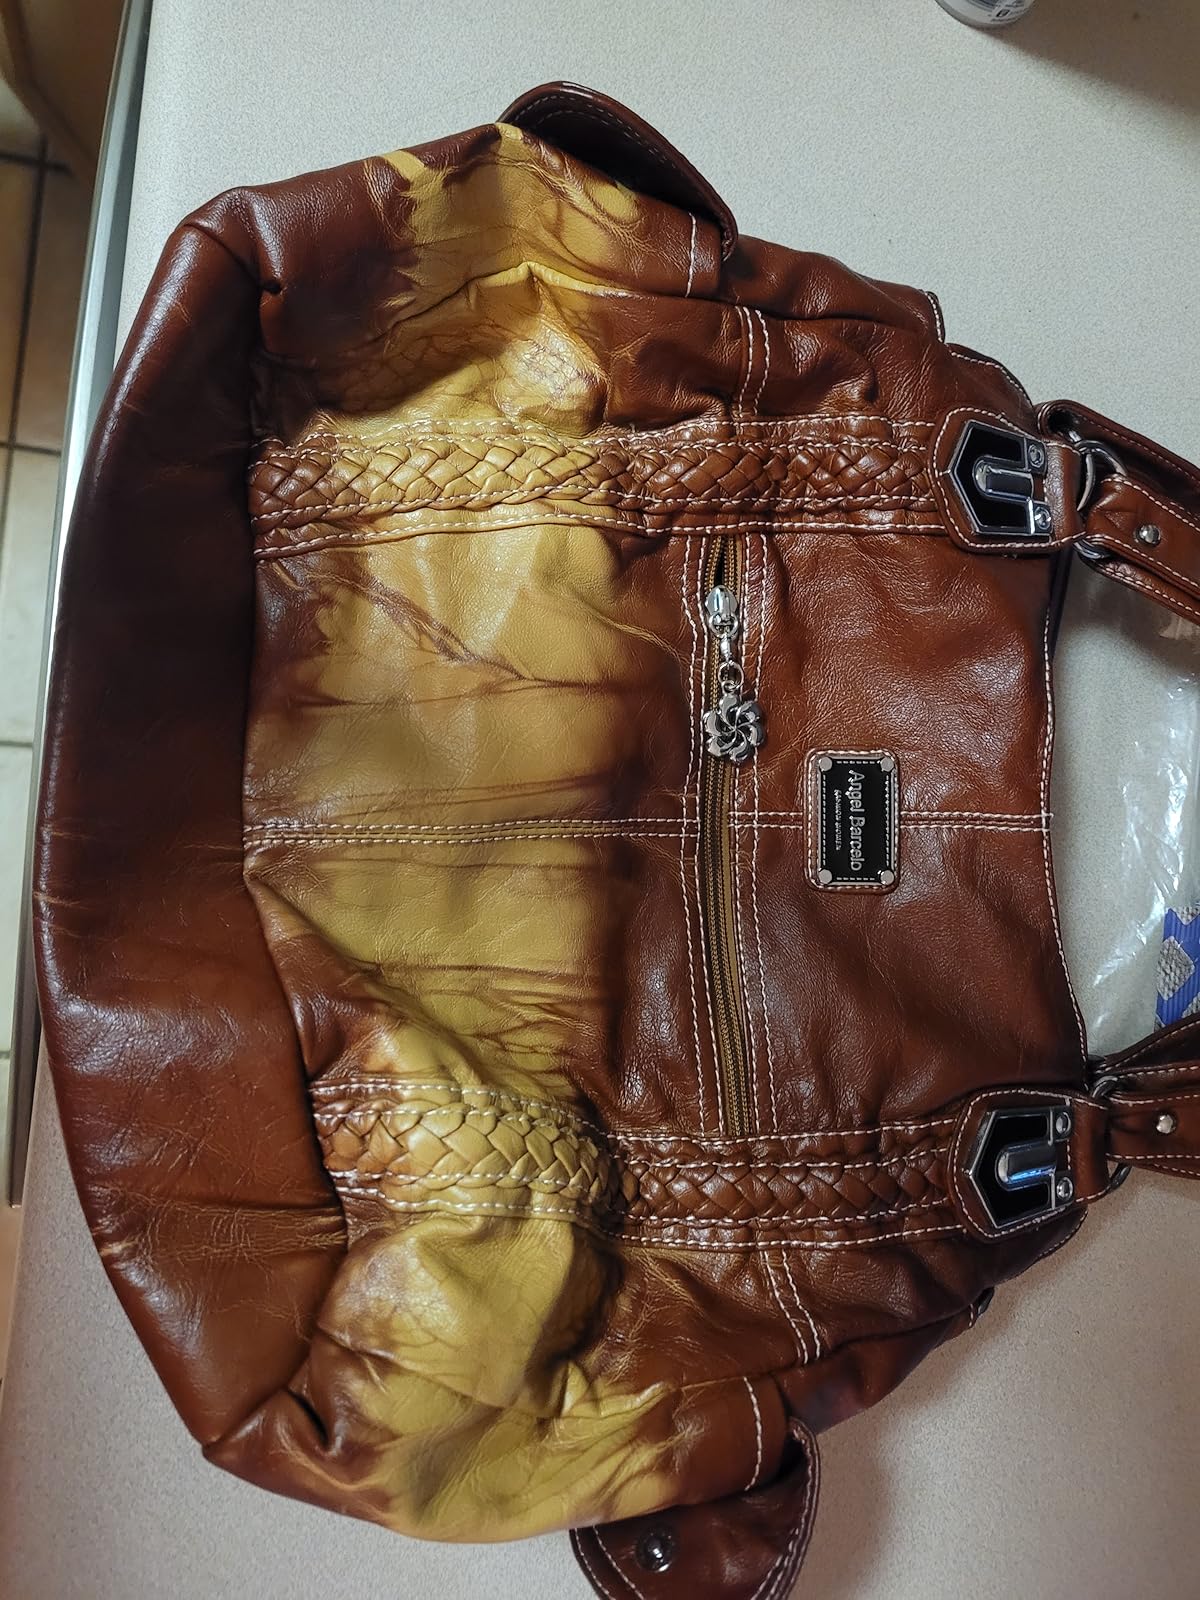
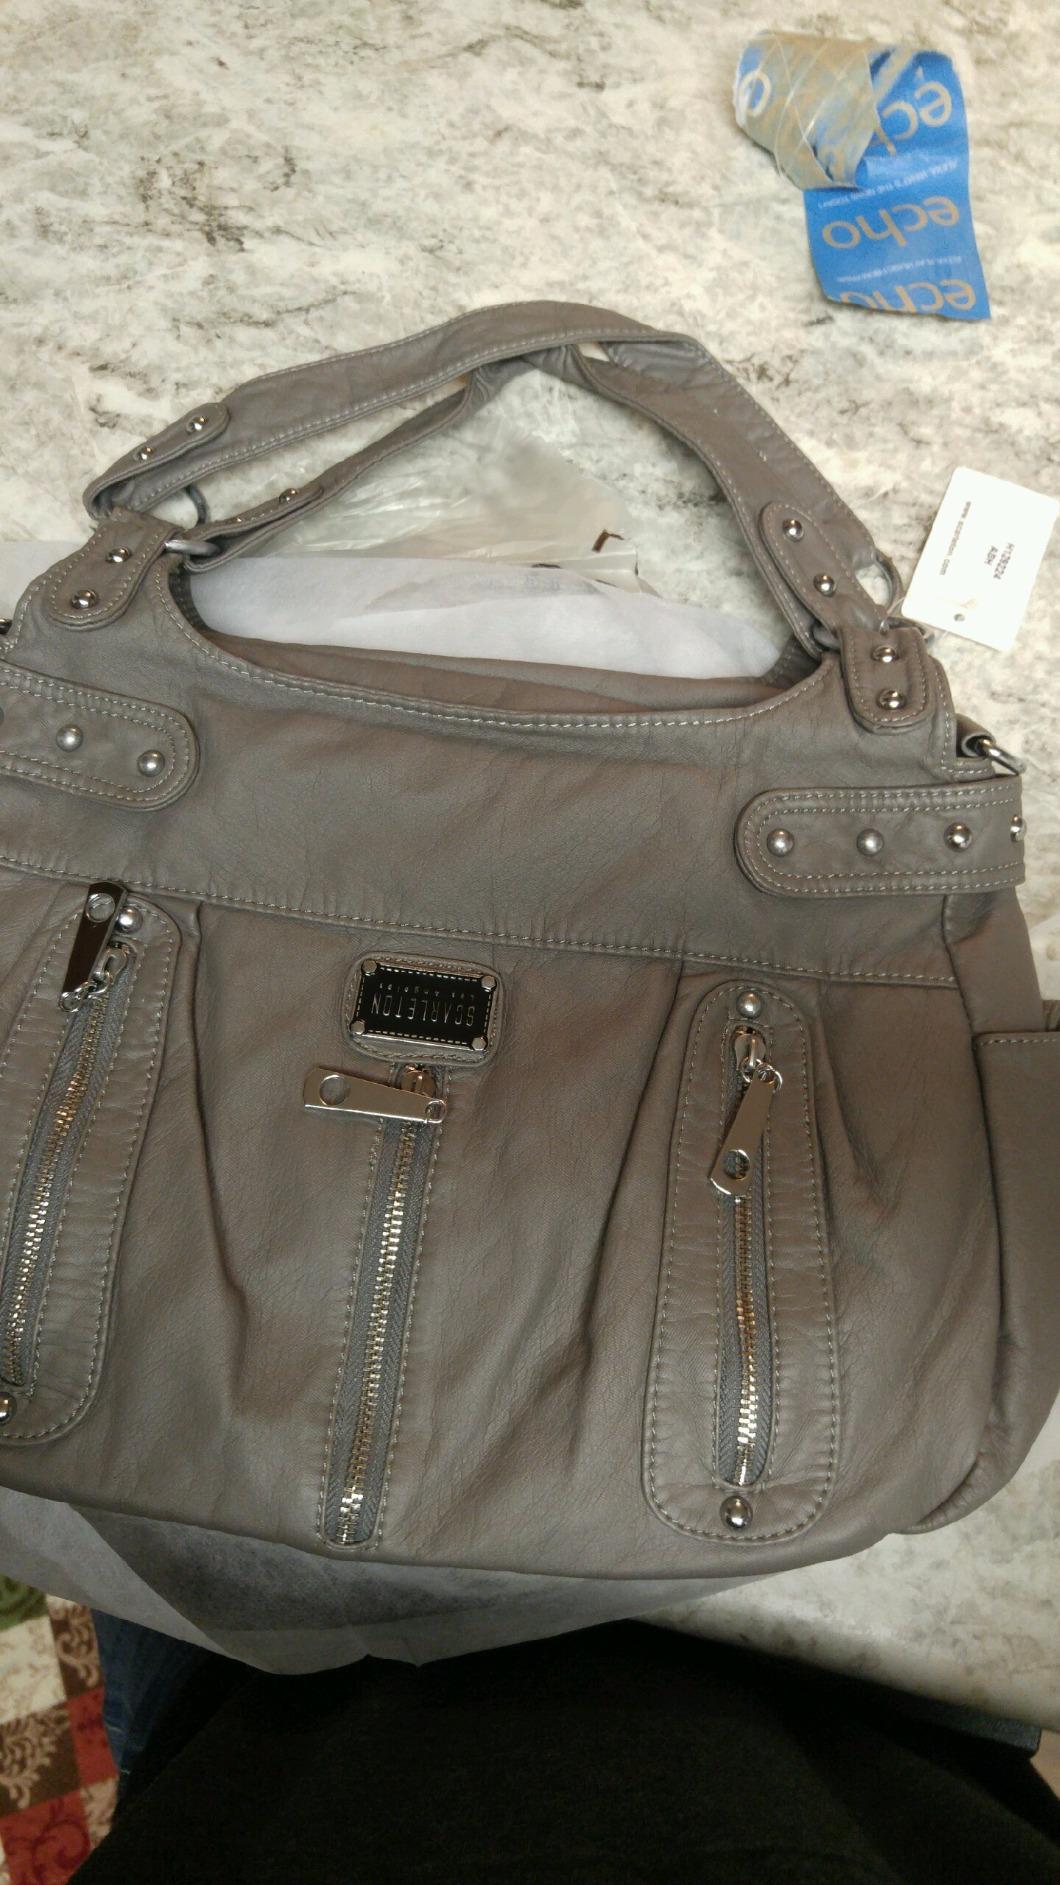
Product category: accessories_handbag
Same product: no